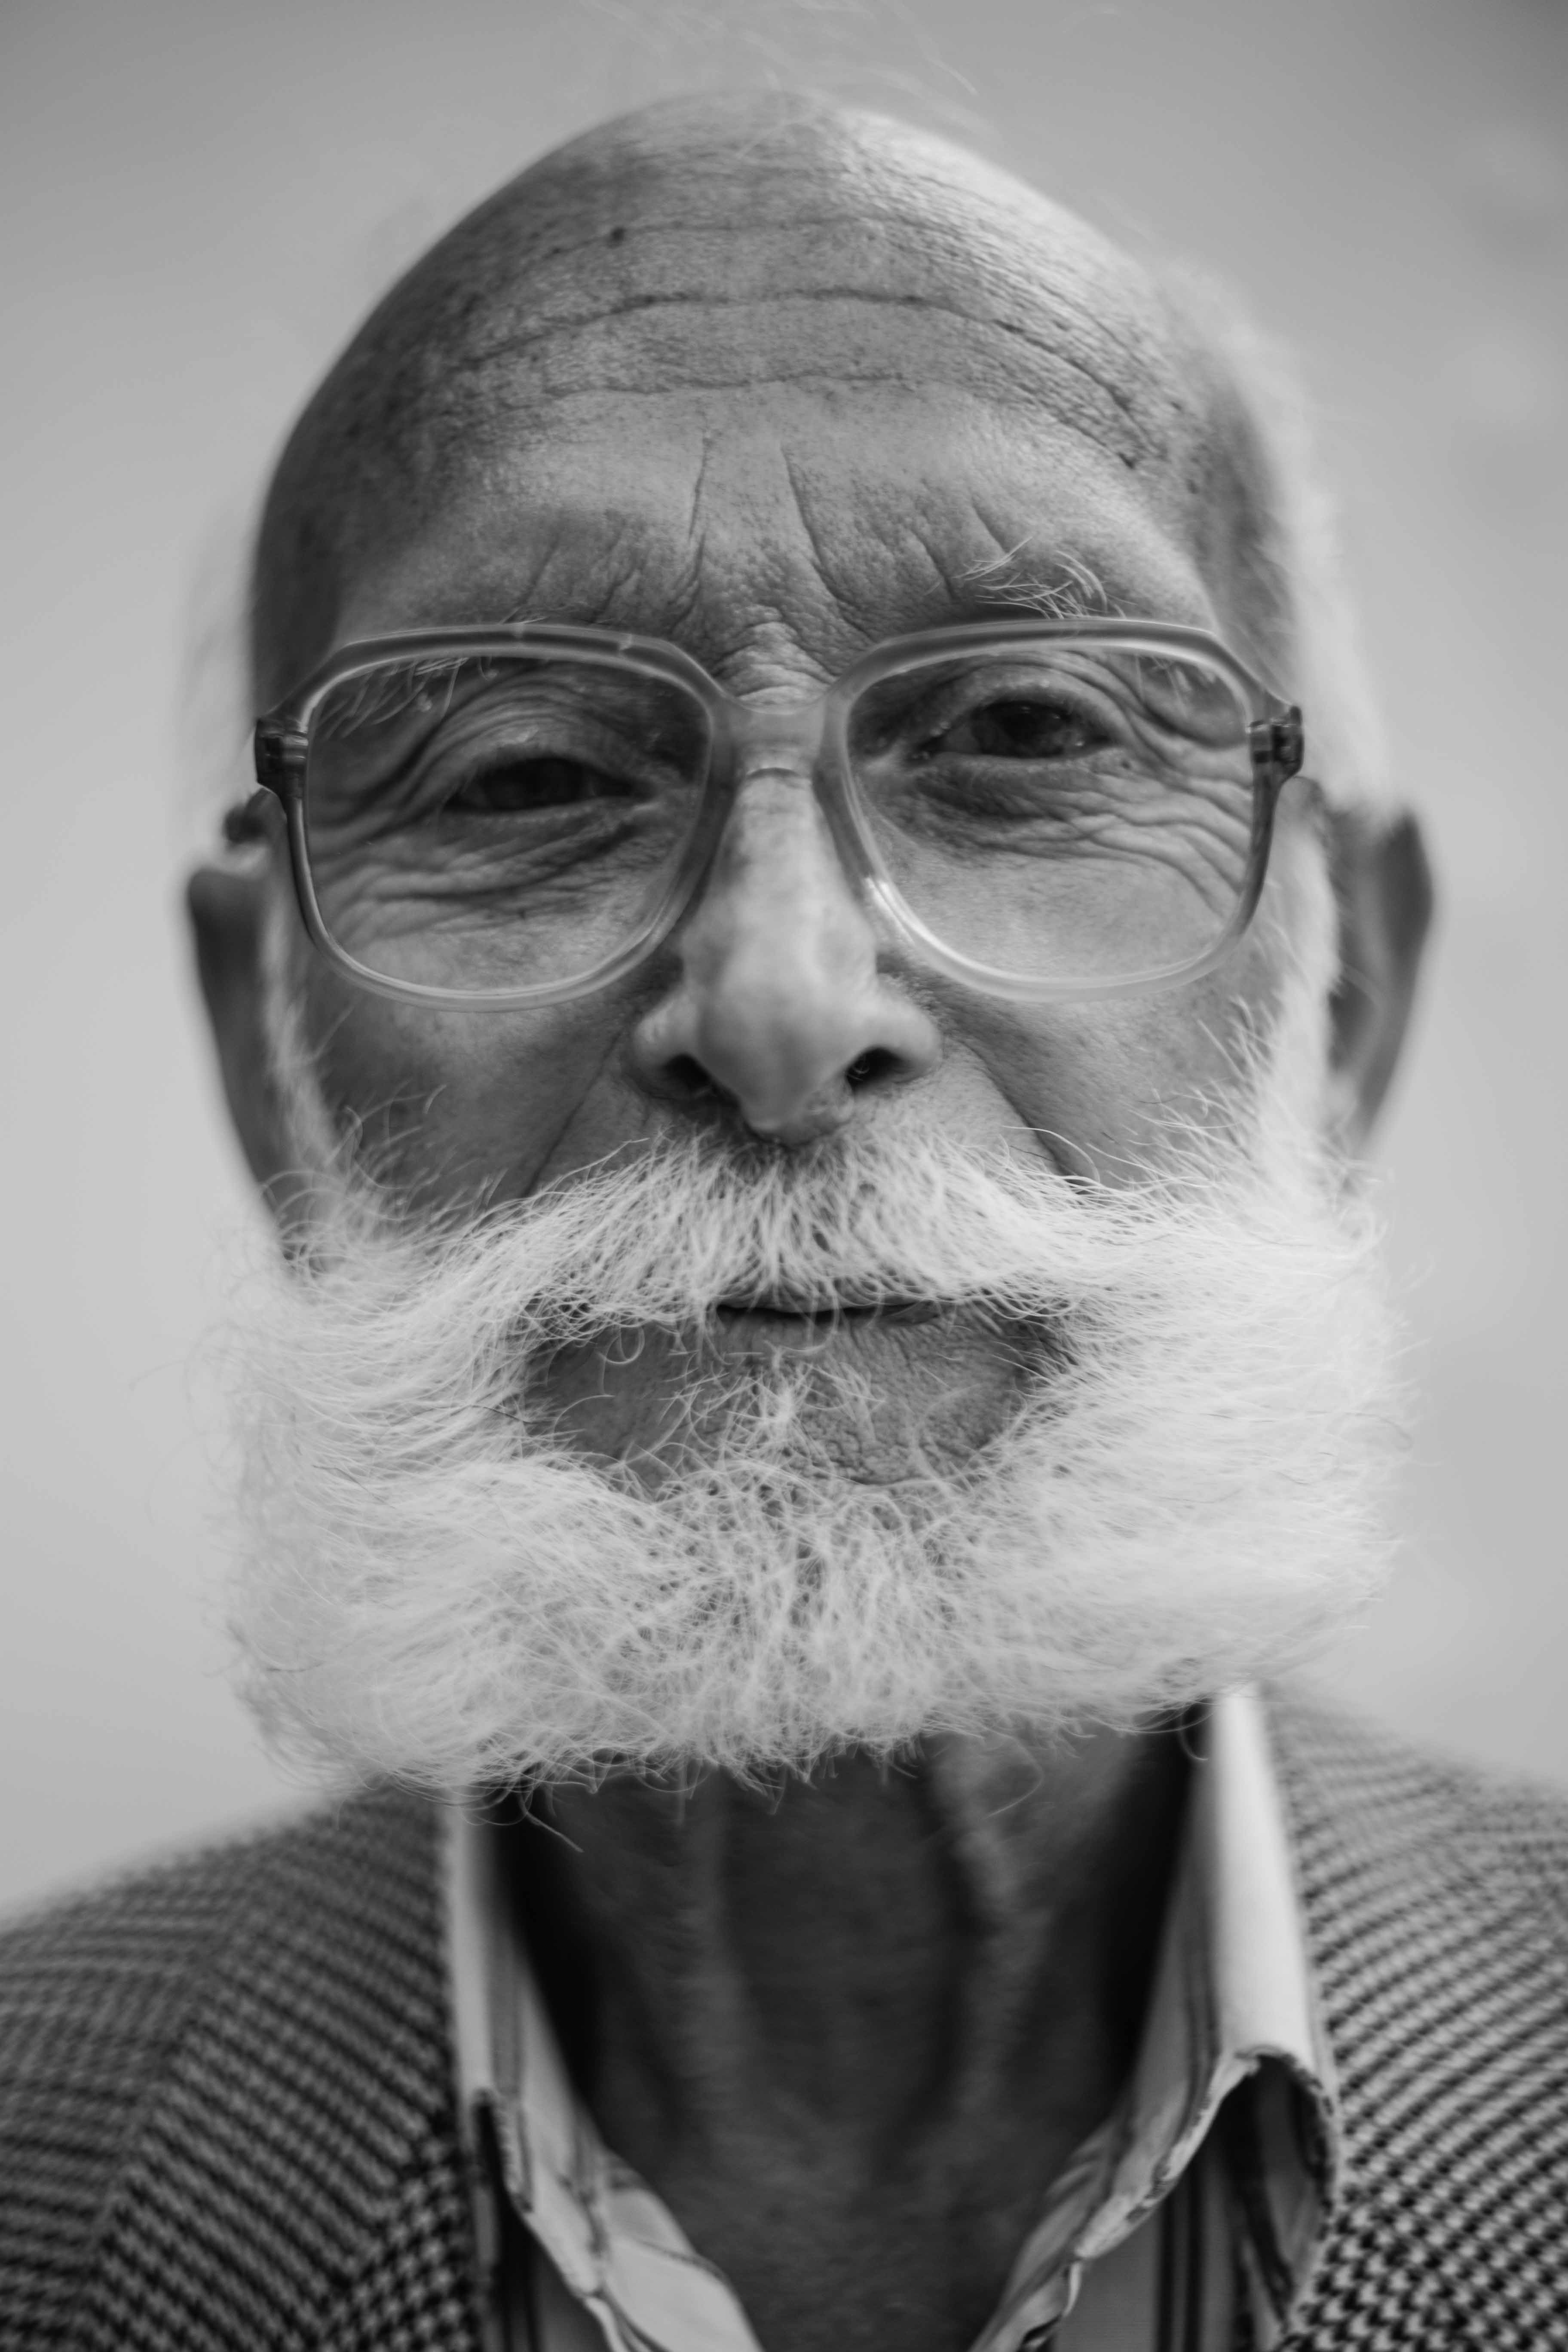
Gender: men